Hand fan

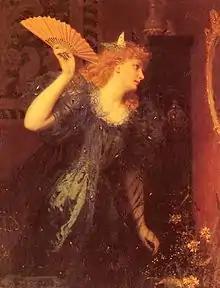
"Ready For The Ball" by Sophie Anderson

Another popular type of Chinese fan was the palm leaf fan, also known as, which was made of the leaves and stalks of ("Livistona chinensis").